Bukit Jalil LRT station

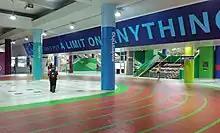
The concourse area of the station features sports-related quotes and the curve of the relay track. One can also see names of sports on the pillars.

The station originally featured a similar design and ambience with other LRT stations, with roofs supported by latticed frames, and white plastered walls and pillars. It received a facelift in conjunction with the 2017 SEA Games and the renovation of the National Sports Complex as KL Sports City, being revamped with a sporting theme. The revamp features colourful and vibrant graphics, sports symbolisms, and inspirational quotes installed inside and outside the station, such as on the walls and staircases. The floor itself is painted to emulate a relay track, with the faregates acting as the end/beginning of the painted track.